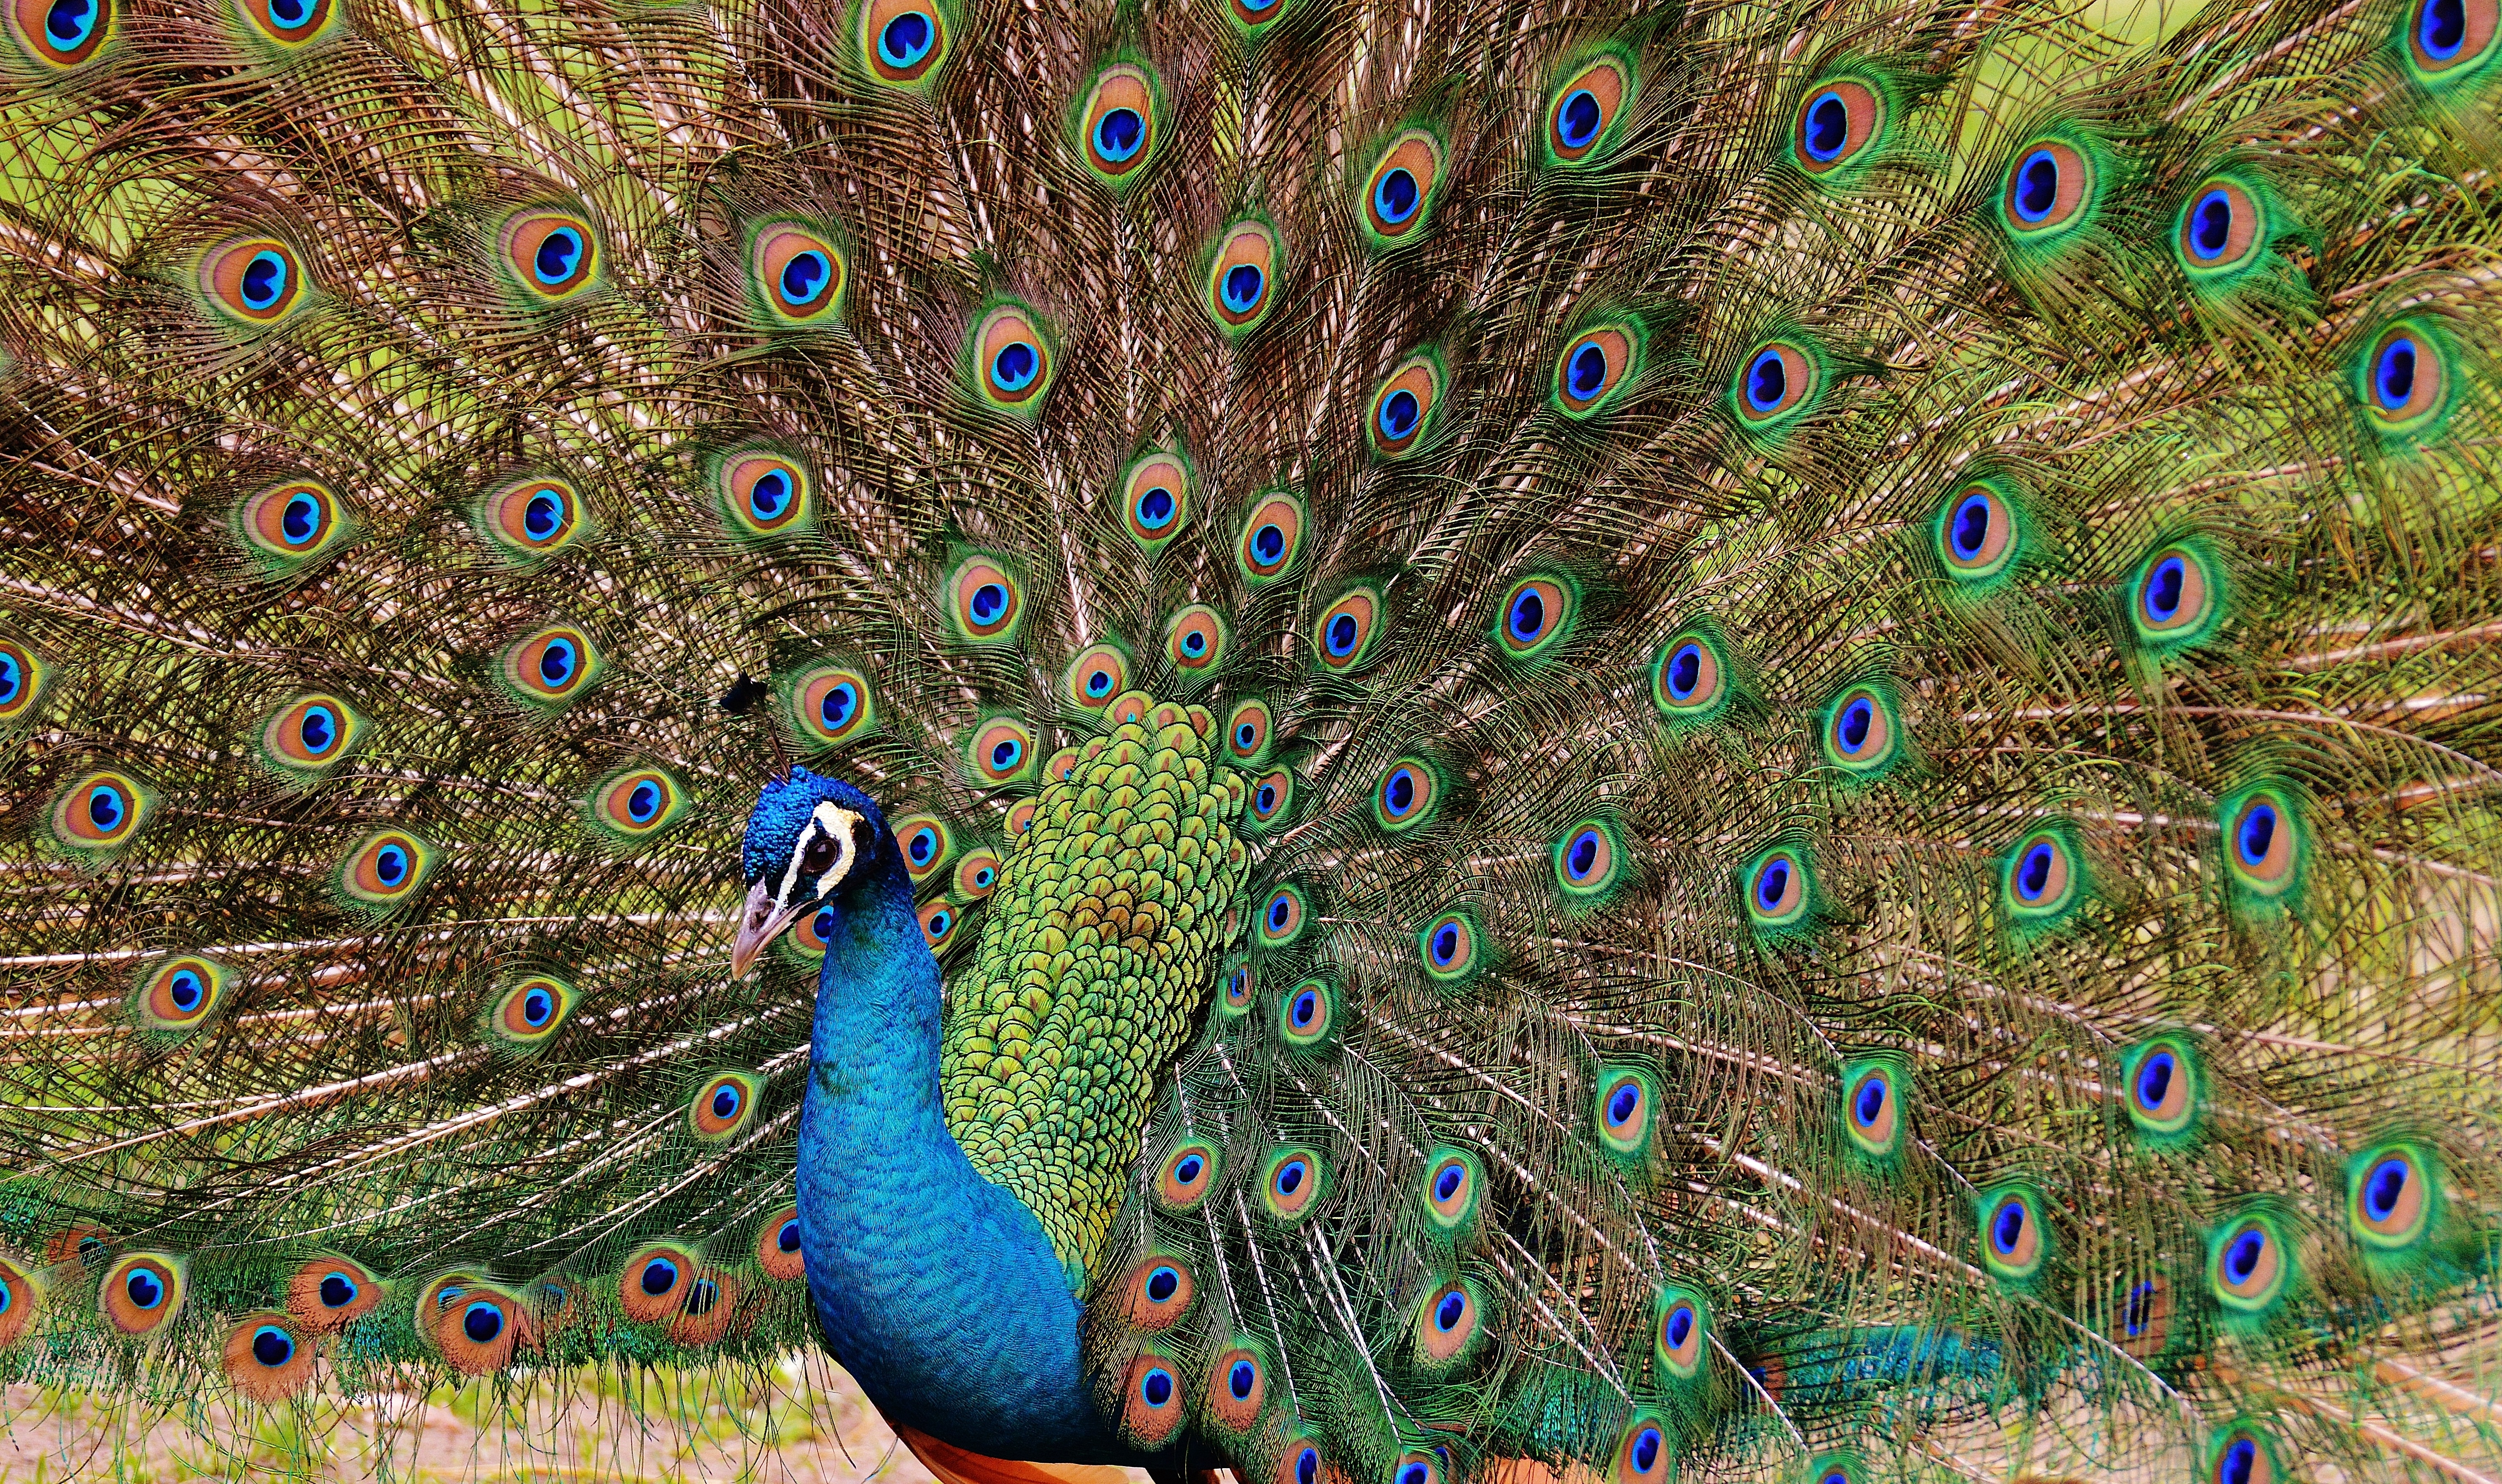
nature, bird, colorful, feather, fauna, peacock, poultry, galliformes, vertebrate, beautiful, bill, peafowl, pride, phasianidae, wildpark poing, domesticated turkey